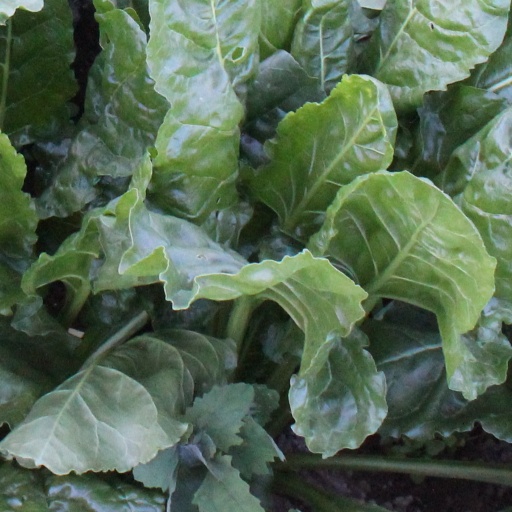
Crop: sugar beet